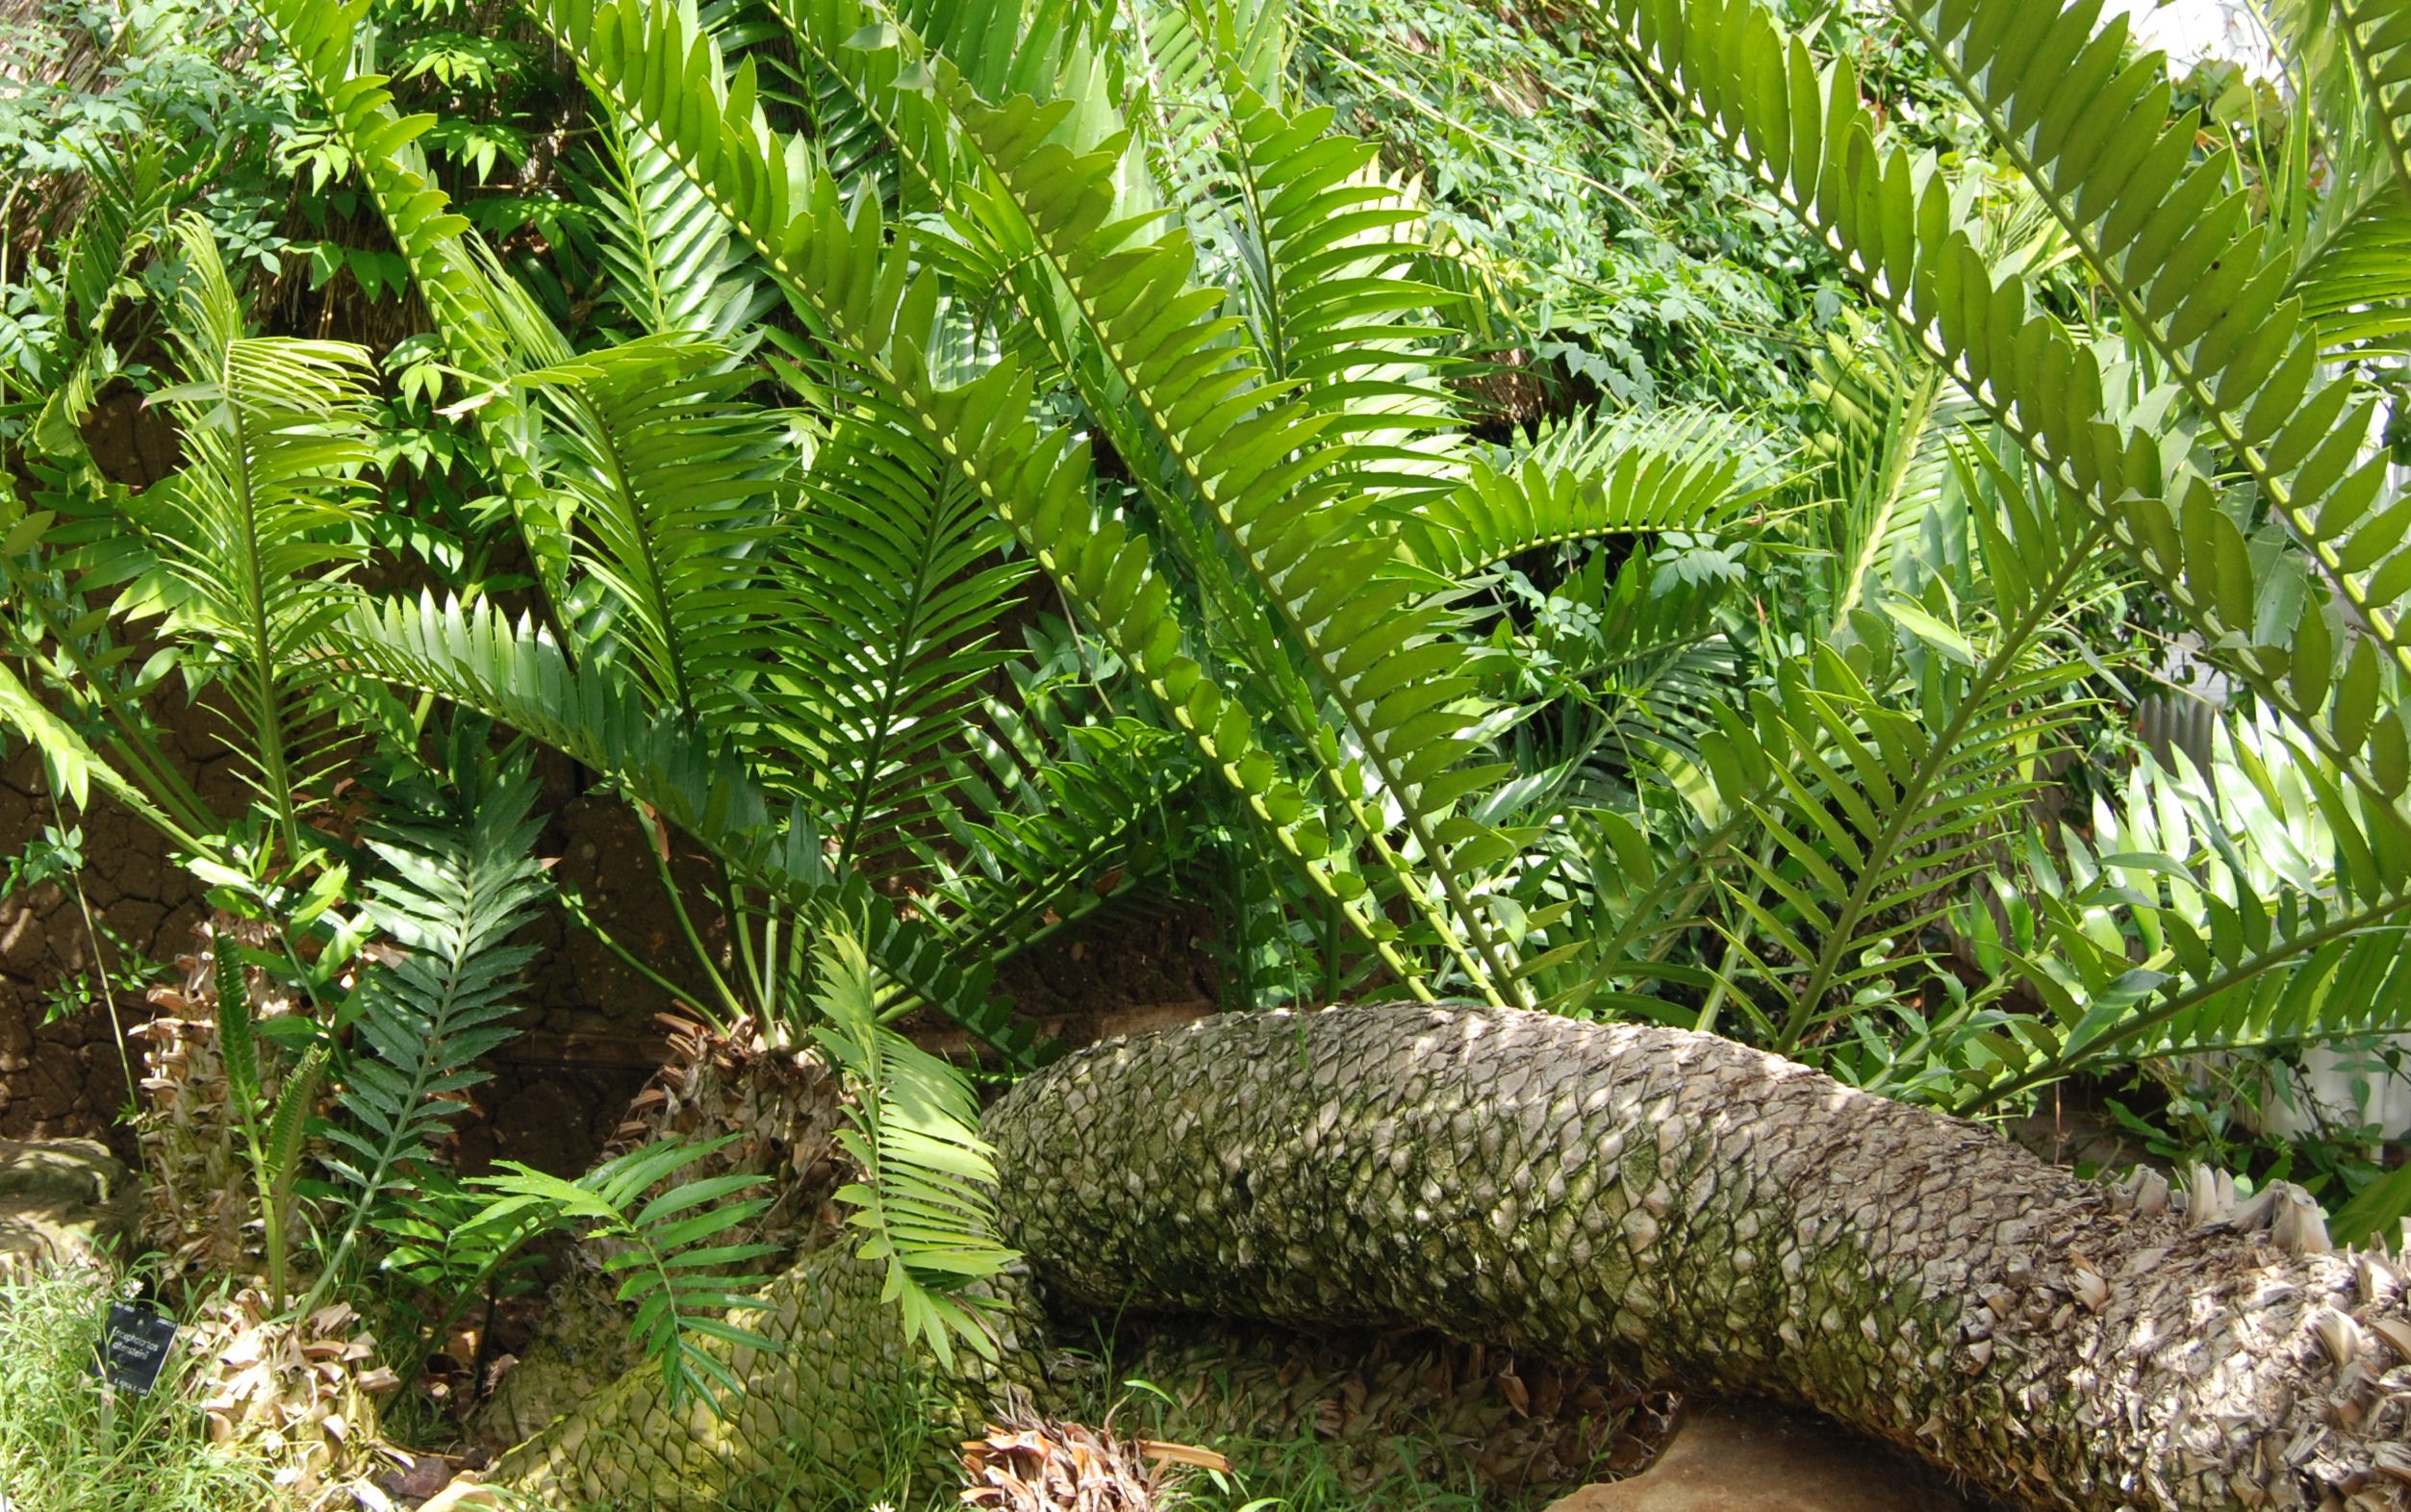
tree, forest, structure, plant, rain, green, jungle, botany, garden, botanical, fern, leaves, vegetation, rainforest, ecosystem, land plant, ferns and horsetails, arecales, vascular plant, ostrich fern